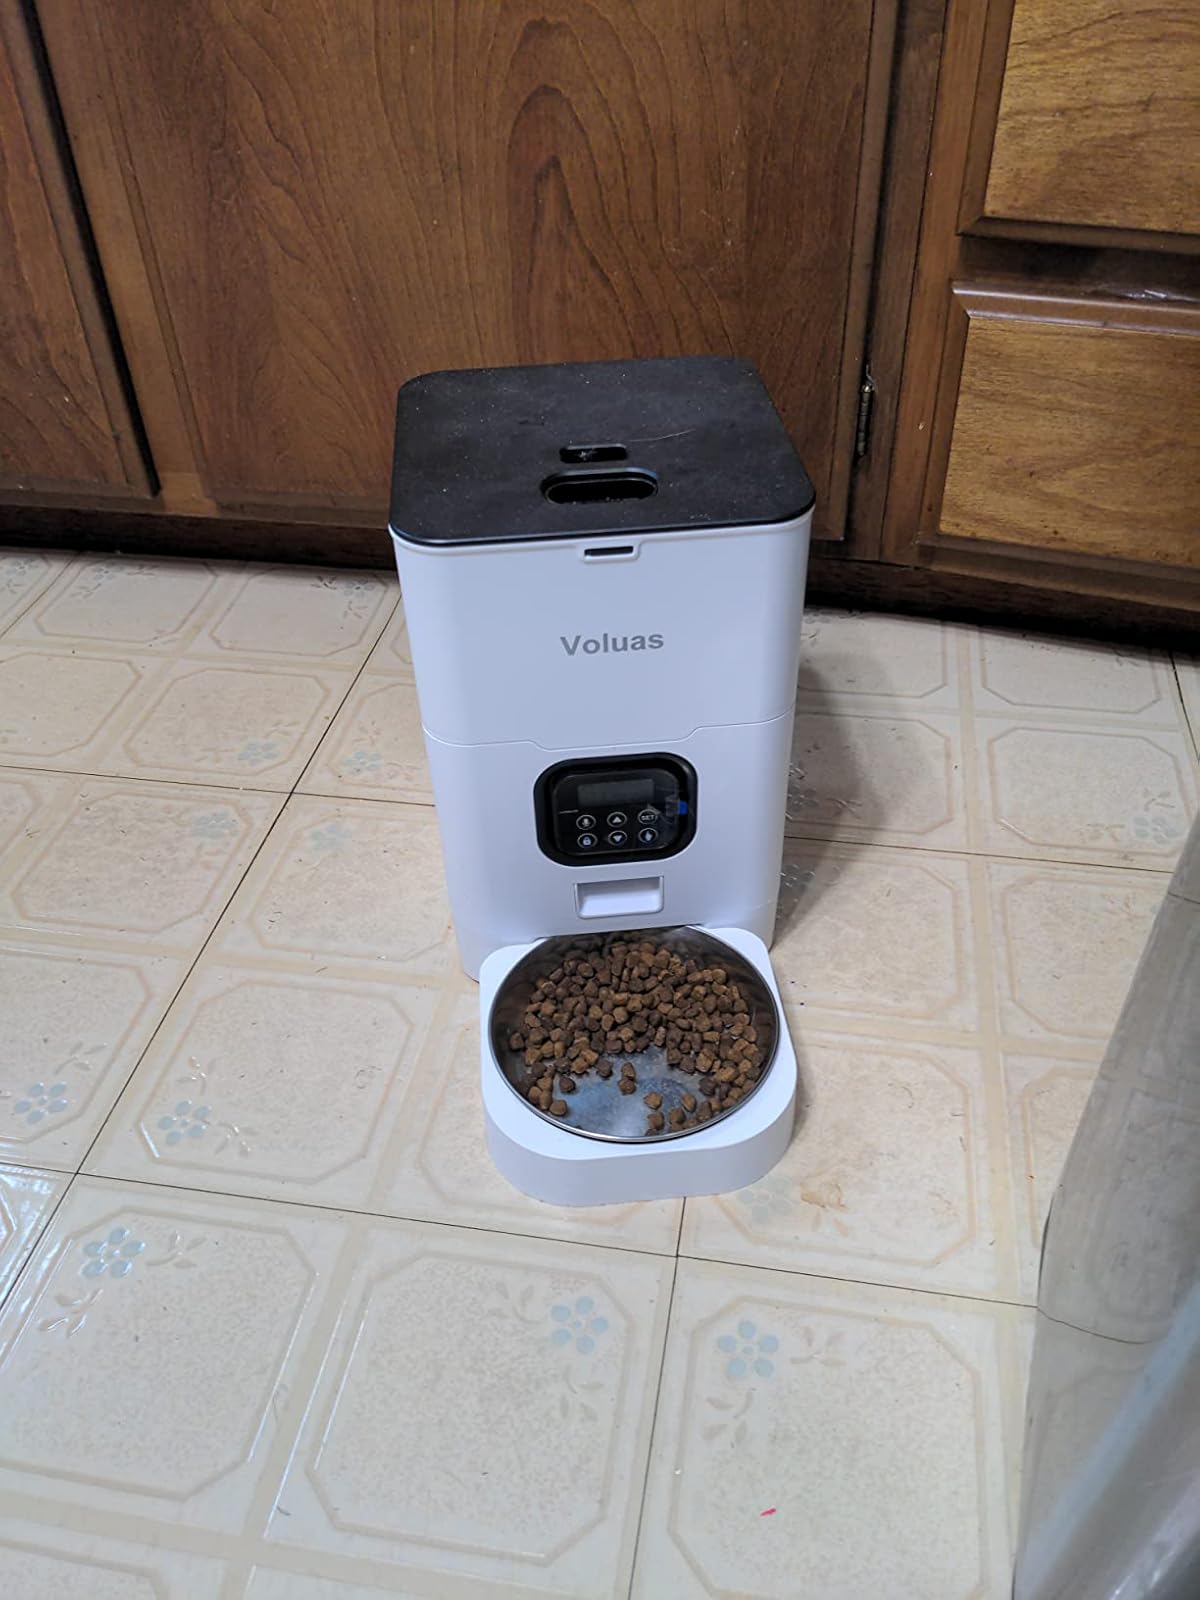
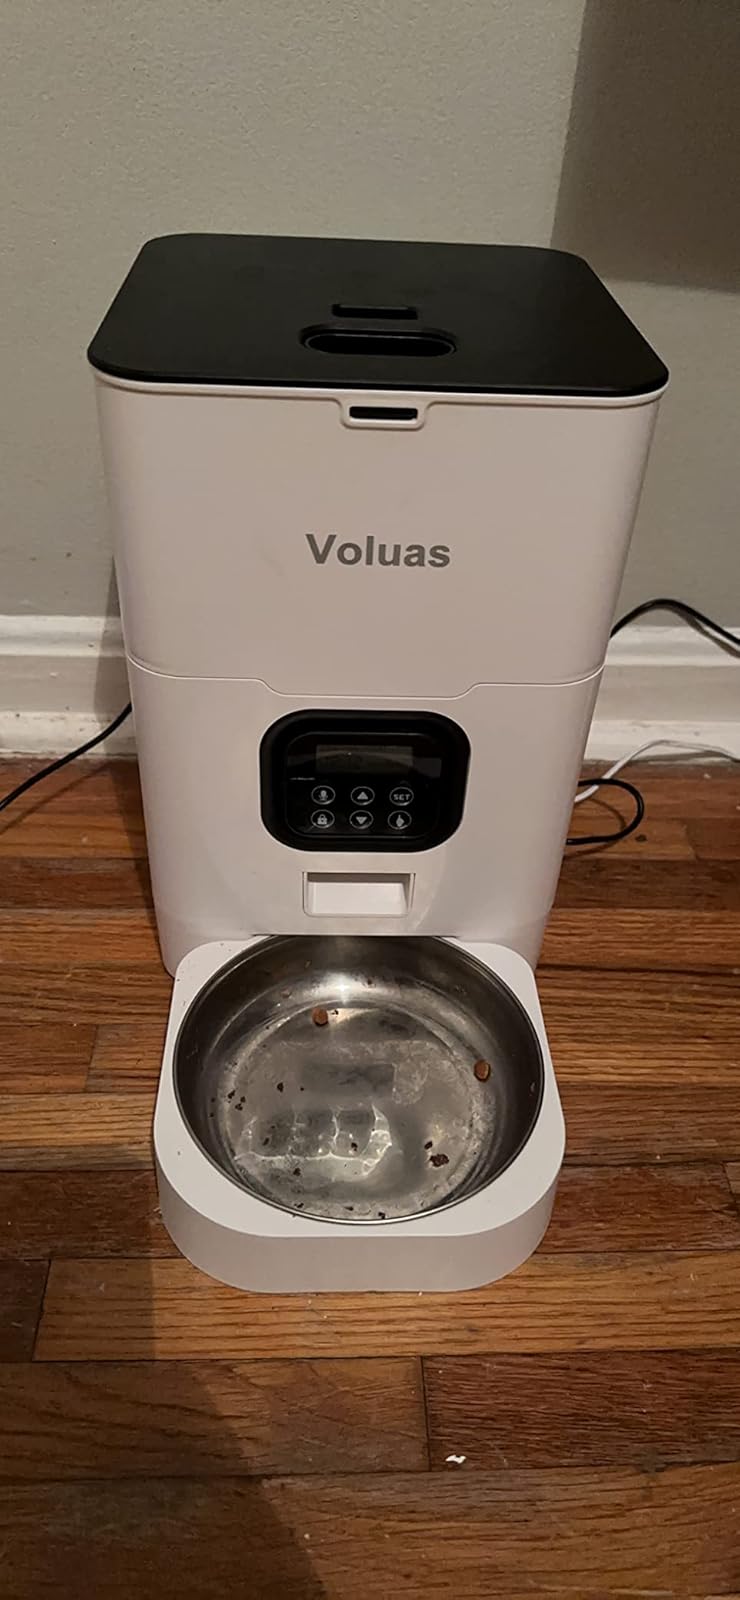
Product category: items_feeder
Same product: yes